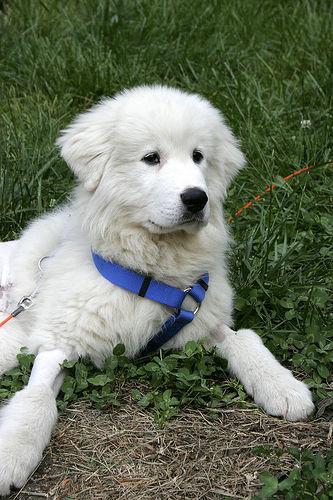
Breed: great pyrenees